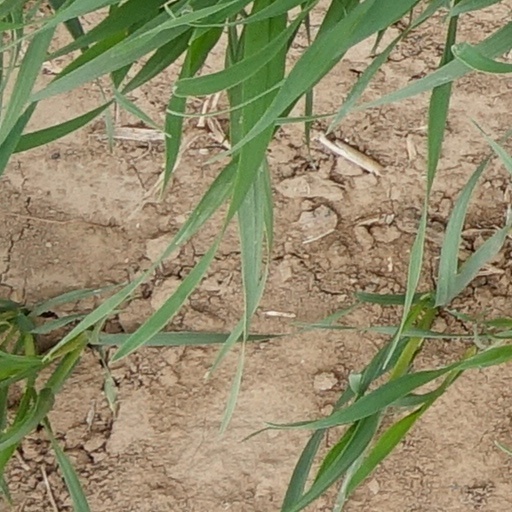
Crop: wheat